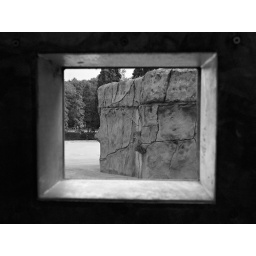
Inauguration fair for the new elephant park back in 2004, a view thru one of the small windows in the gates.